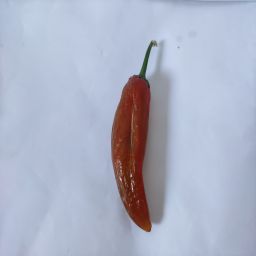
Crop: New Mexico Green Chile
Quality: Old